Wolfpack Eisbär

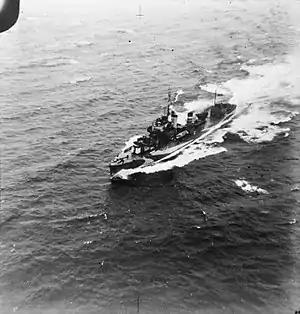

"U-159" had gone into action off Cape Town on and sank the US ship on 9 October then survived a depth-charge attack by a South African aircraft. "U-159" moved to the south-east and sank , and , all British, by the end of the month. On 7 November, the US ship, , to the south-east of the Cape of Good Hope, was destroyed when its cargo of ammunition exploded, the sound being heard away at the Cape Point lighthouse. The next ship sunk was a US schooner, , by gunfire, the survivors making a -voyage to Angola.